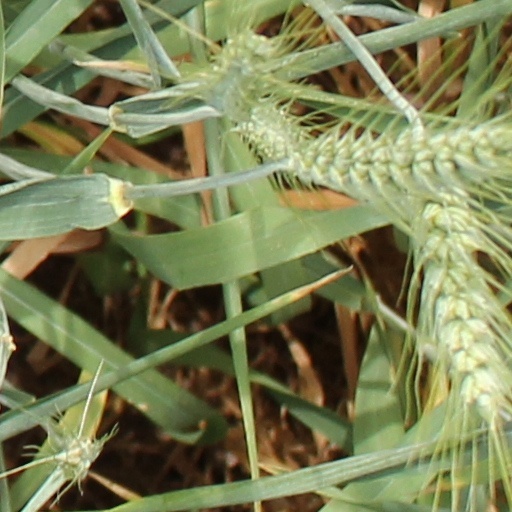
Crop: wheat